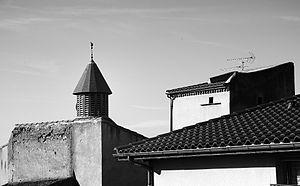
Dallet
Dallet est une ancienne commune française située dans le département du Puy-de-Dôme, en région Auvergne-Rhône-Alpes, devenue, le 1ᵉʳ janvier 2019, une commune déléguée de la commune nouvelle de Mur-sur-Allier.